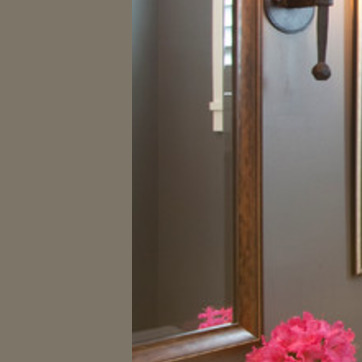
Material: mirror